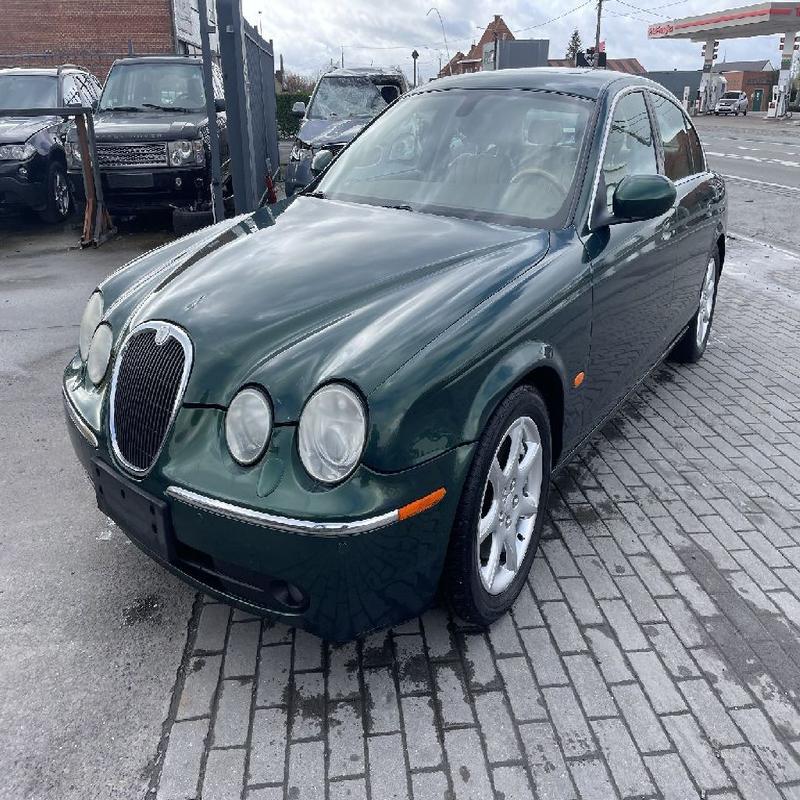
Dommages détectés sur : aile avant gauche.
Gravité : mineur